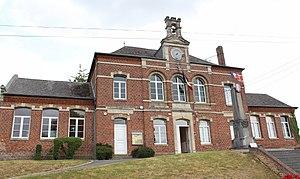
La mairie.
Le Sourd est une commune française située dans le département de l'Aisne, en région Hauts-de-France.